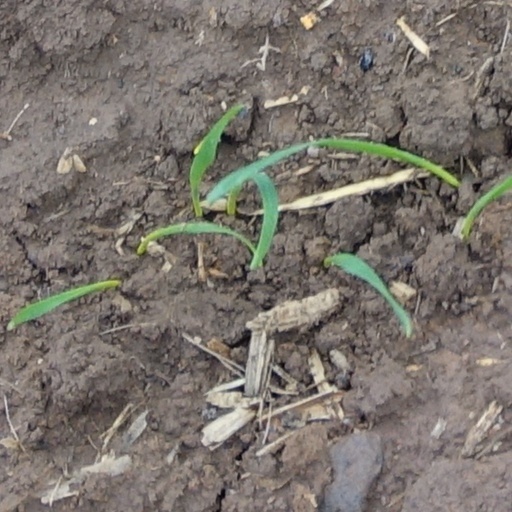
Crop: wheat